Damon Denson

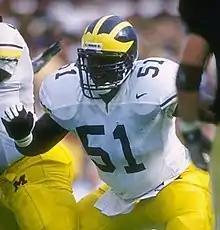
Damon Denson Michigan vs Colorado 1996

Denson enrolled at the University of Michigan in 1993 and played college football for the Michigan Wolverines football teams from 1993 to 1996. He started his career as a defensive tackle, starting four games at that position as a true freshman in 1993 and one game in 1994 playing alongside Ty Law and Trevor Pryce.